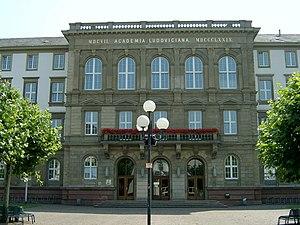
Giessen est une ville universitaire d'Allemagne dans le centre du Land de Hesse, située sur le Lahn comprenant environ 84 000 habitants en plus de 20 000 étudiants. Comme capitale du district et chef-lieu de l'arrondissement du même nom elle est un centre d'administration, d'éducation et du commerce.